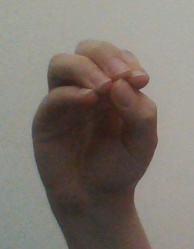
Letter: ha